Wendell Fertig

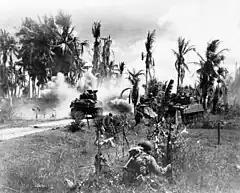
American forces advancing on Panay Island.

As an indicator of USFIP strength on Mindanao, during January and February 1945, in preparation for the return of regular American forces, the guerrillas seized the Dipolog airstrip in northern Zamboanga and held it while surrounded by the Japanese. With the arrival of regular American forces in March 1945, Fertig's guerrilla forces participated in the Battle of Mindanao that effectively ended organized Japanese resistance on that island. They then disbanded. On September 15, 1945, the 6th Infantry Division of the Philippine Army was reactivated, and its ranks were heavily seeded with Filipino veterans of the USFIP at all levels of command.